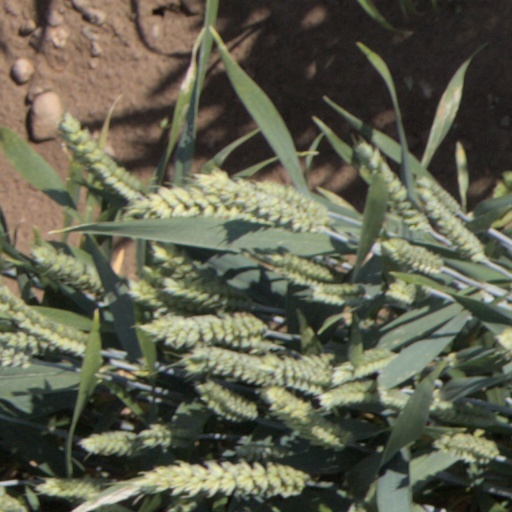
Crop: wheat